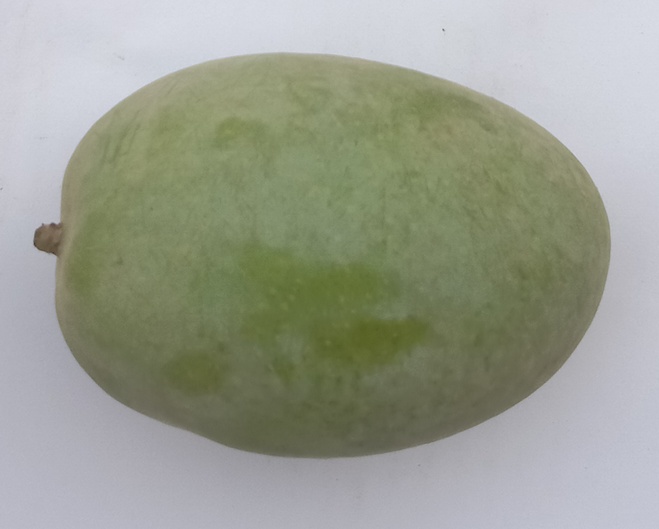
Mango variety: Langra